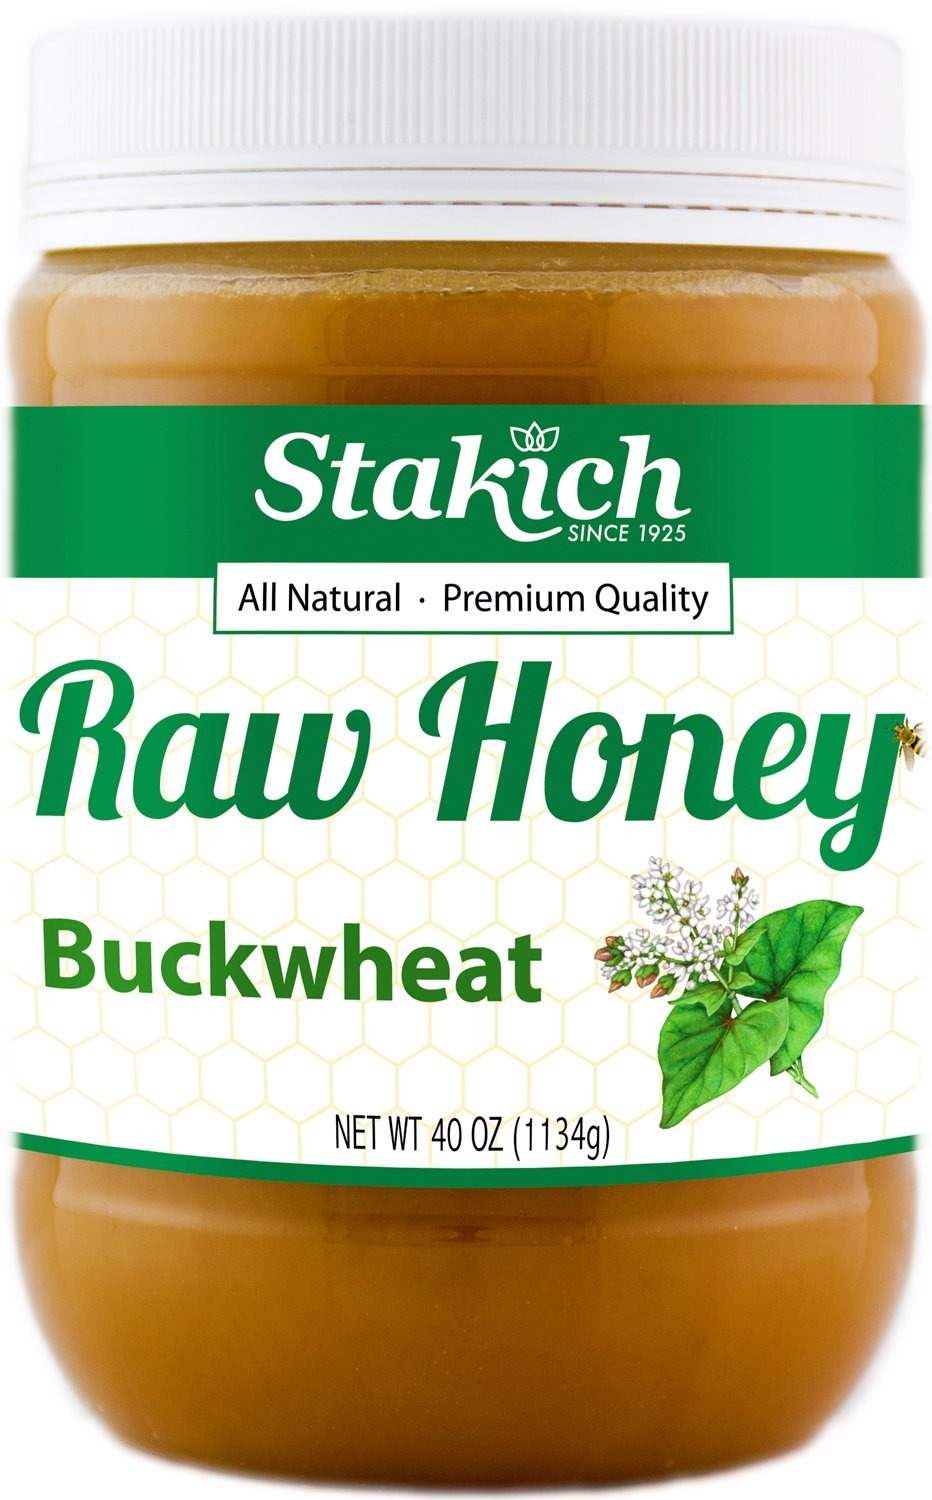
Item Name: Stakich Buckwheat Antioxidant Raw Honey - Pure, Unprocessed, Unheated, Kosher (40 Ounce)
Bullet Point 1: ✔ STRAIGHT FROM THE BEEHIVE - 100% Raw, Unheated, Unfiltered, and Unprocessed - Simply The Best
Bullet Point 2: ✔ CERTIFIED KOSHER - Pure Domestic US Grade A Raw Honey
Bullet Point 3: ✔ ABSOLUTELY NO PRESERVATIVES OR ADDITIVES - Maintaining Natural Enzymes, Pollens, Amino Acids, Propolis, Vitamins, Minerals, Texture, Flavor, and Color
Bullet Point 4: ✔ EXCELLENT SOURCE OF NATURAL ENERGY - Nutritious and Sustaining
Product Description: Buckwheat Raw Honey
Value: 1.0
Unit: Ounce

Price: 28.95